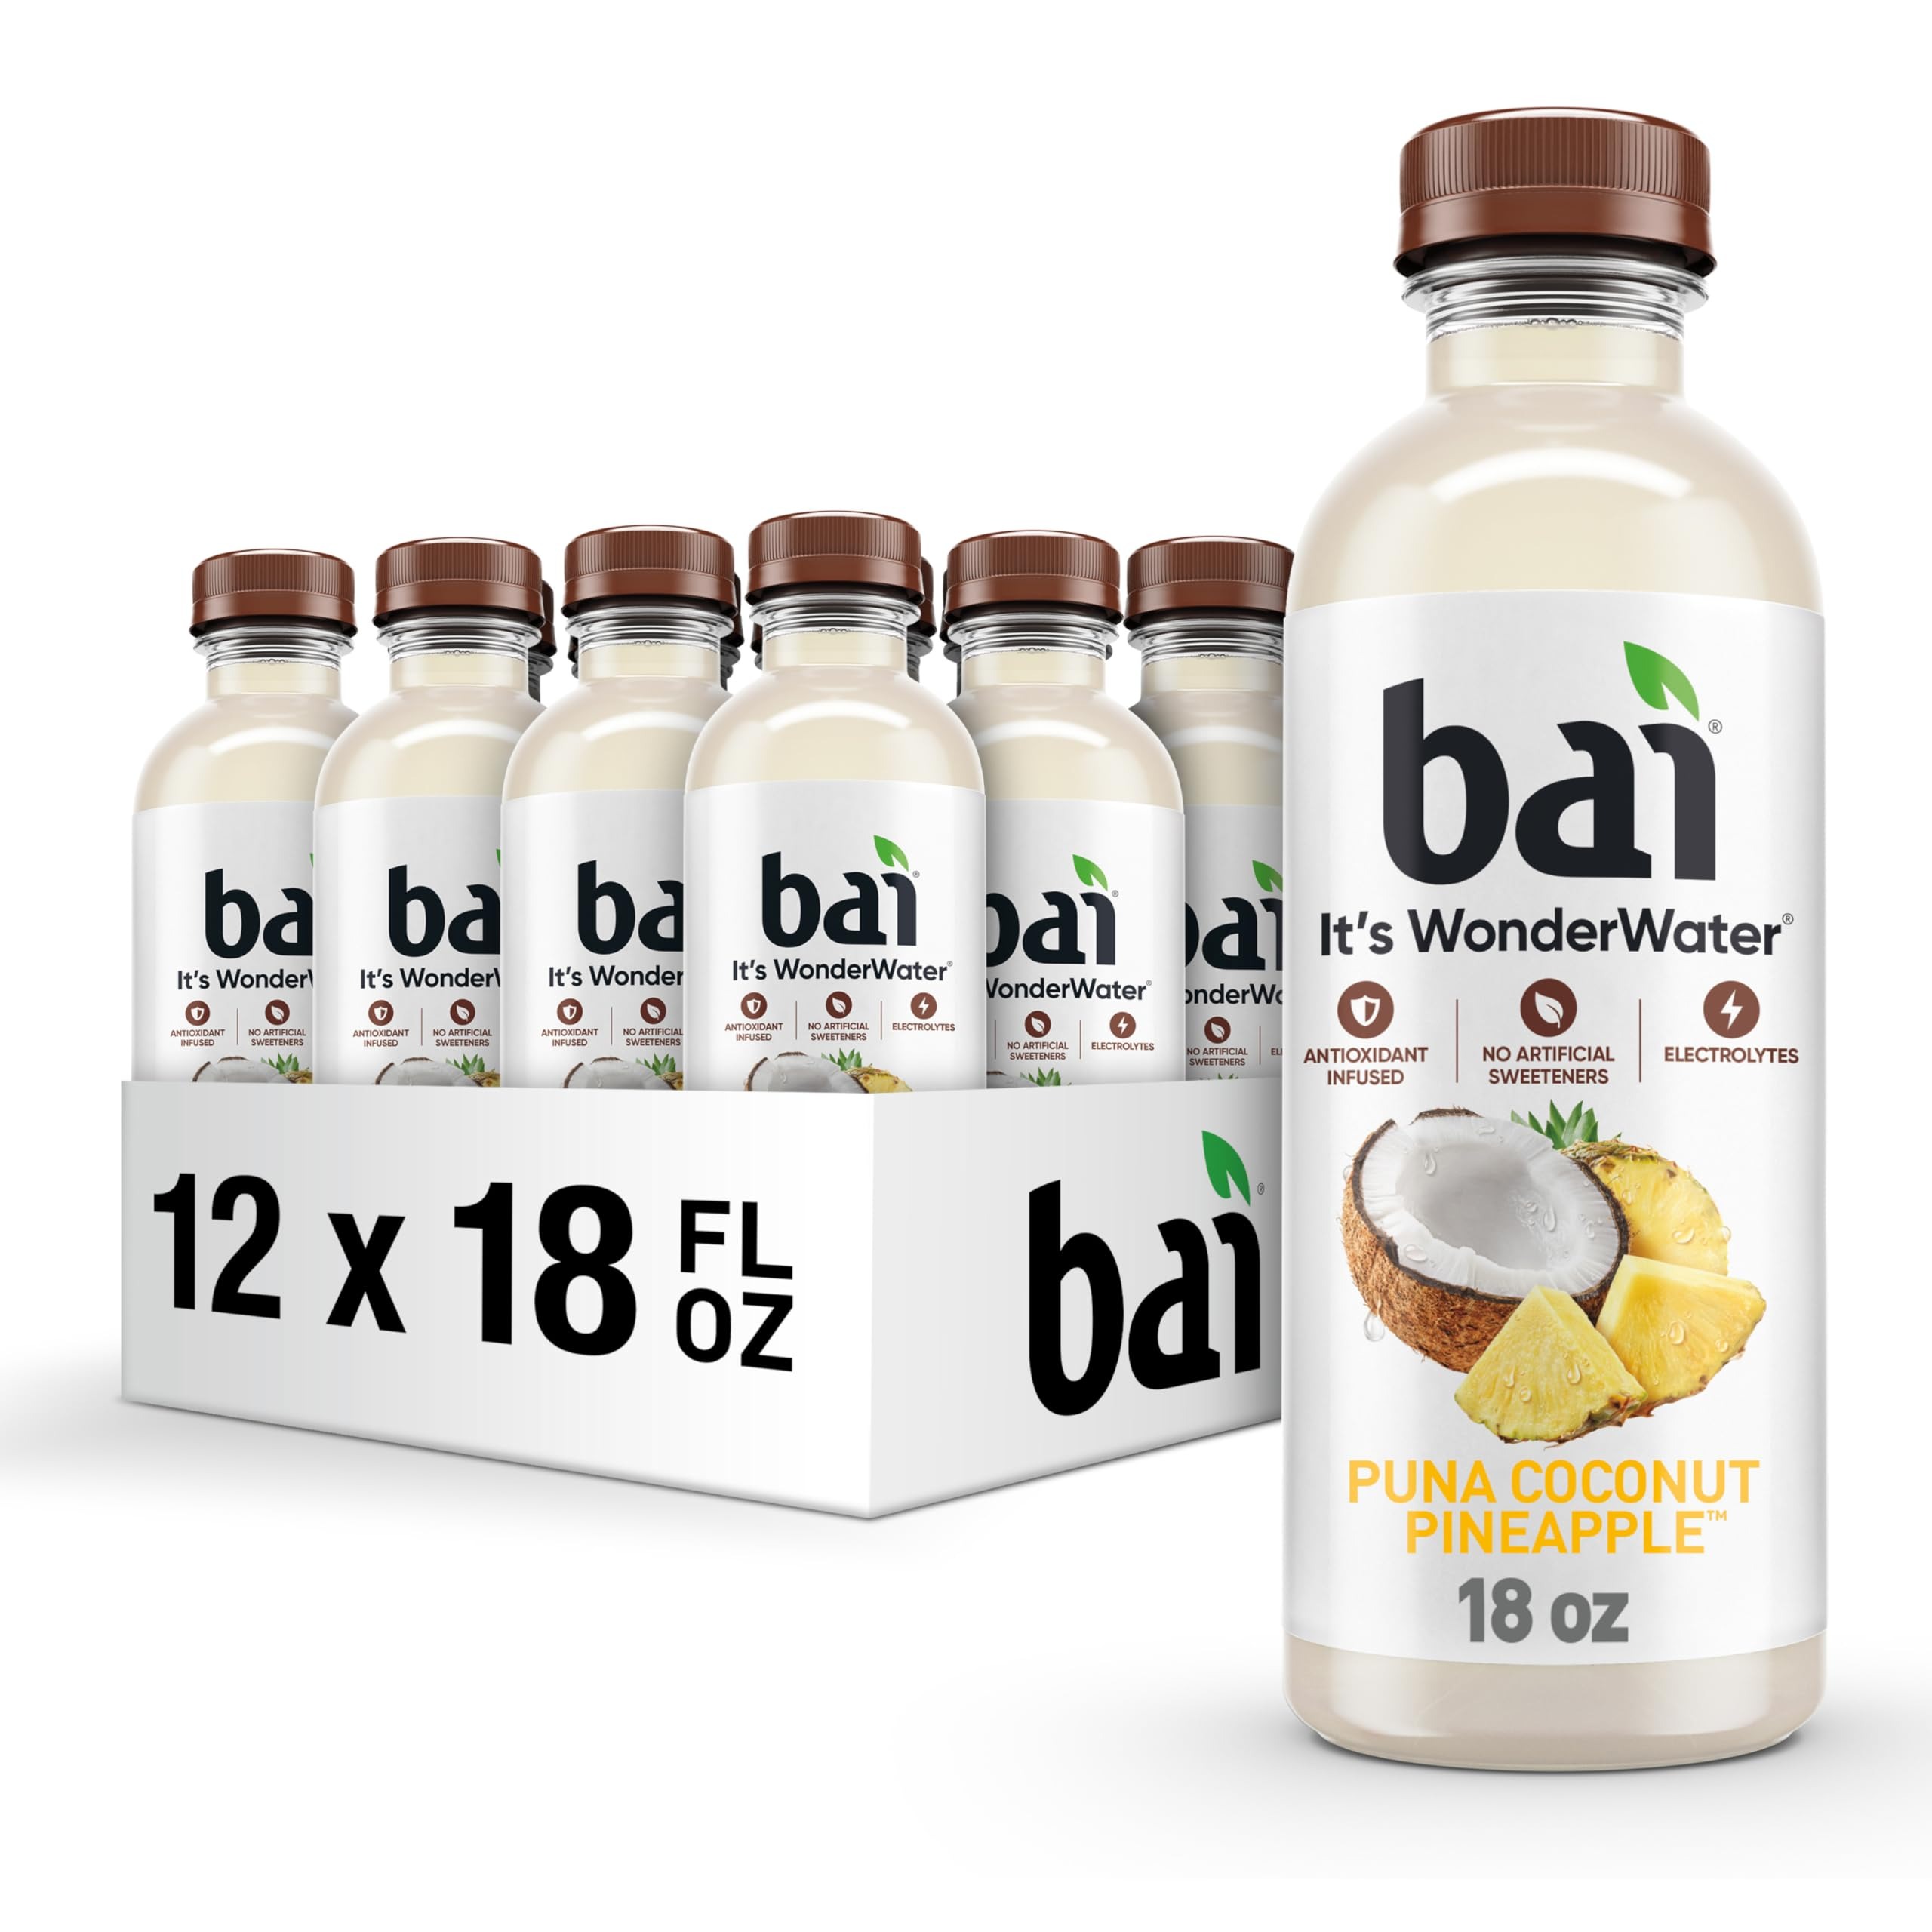
Item Name: Bai Antioxidant Infused Water Beverage, Puna Coconut Pineapple, with Vitamin C and No Artificial Sweeteners, 18 Fluid Ounce Bottle, 12 Pack
Bullet Point 1: BEYOND HYDRATION: Refreshing and tasty water beverages with added benefits.
Bullet Point 2: BENEFITS AND MORE: Antioxidant infused, electrolytes, 1 gram of sugar, zinc, Vitamin C—all at 10 calories.
Bullet Point 3: EXOTIC BOLD FLAVORS: Fruit flavors inspired by locations the world over.
Bullet Point 4: NO ARTIFICIAL SWEETENERS: Sweetened with Stevia.
Bullet Point 5: SUSTAINABLE PACKAGING: Made from 100% recycled plastic, excluding cap and label.
Value: 216.0
Unit: Fl Oz

Price: 2.64